Gregory-Lincoln Education Center

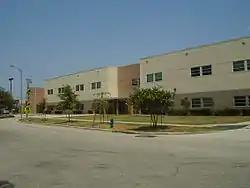

Edgar Gregory-Abraham Lincoln Education Center (GLEC) is a K-8 school located at 1101 Taft in the Fourth Ward area of Houston, Texas, United States. Gregory-Lincoln is a part of the Houston Independent School District (HISD) and has a fine arts magnet program that takes students in both the elementary and middle school levels. Originally built in 1966 as Lincoln Junior and Senior High School, it later operated as Lincoln Junior High School until Gregory Elementary School merged into it in 1980, forming Gregory-Lincoln. The school moved into its current building in 2008; the rebuilding was delayed due to concerns that U.S. Civil War-era graveyards would be disturbed by the rebuilding process.